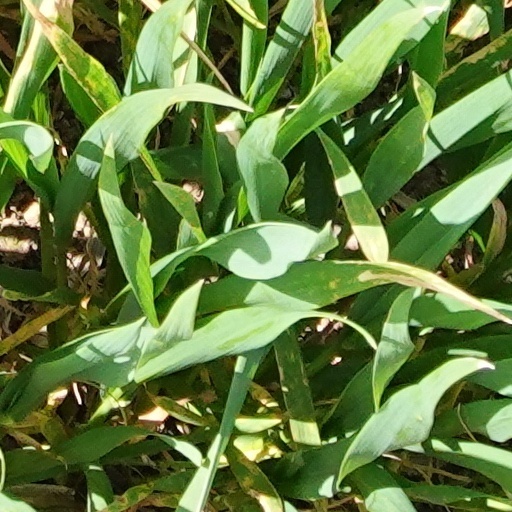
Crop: wheat